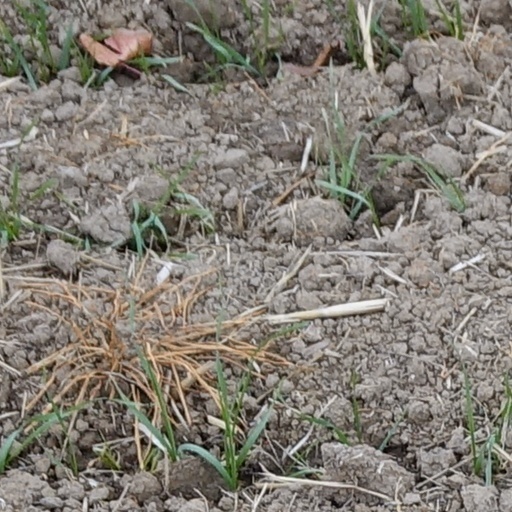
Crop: wheat